Francis Festing

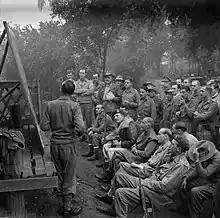
Major General F. W. Festing, GOC of the 36th Infantry Division (seated in centre of front row), with other senior officers at a briefing, January 1945.

Festing was mentioned in despatches on 5 April 1945, appointed a Commander of the Order of the British Empire on 5 July, and appointed a Companion of the Order of the Bath on 6 June 1946; all in recognition of his services in Burma. He was also awarded the Legion of Merit in the Degree of Commander by the President of the United States for his conduct throughout the war on 8 November 1945.